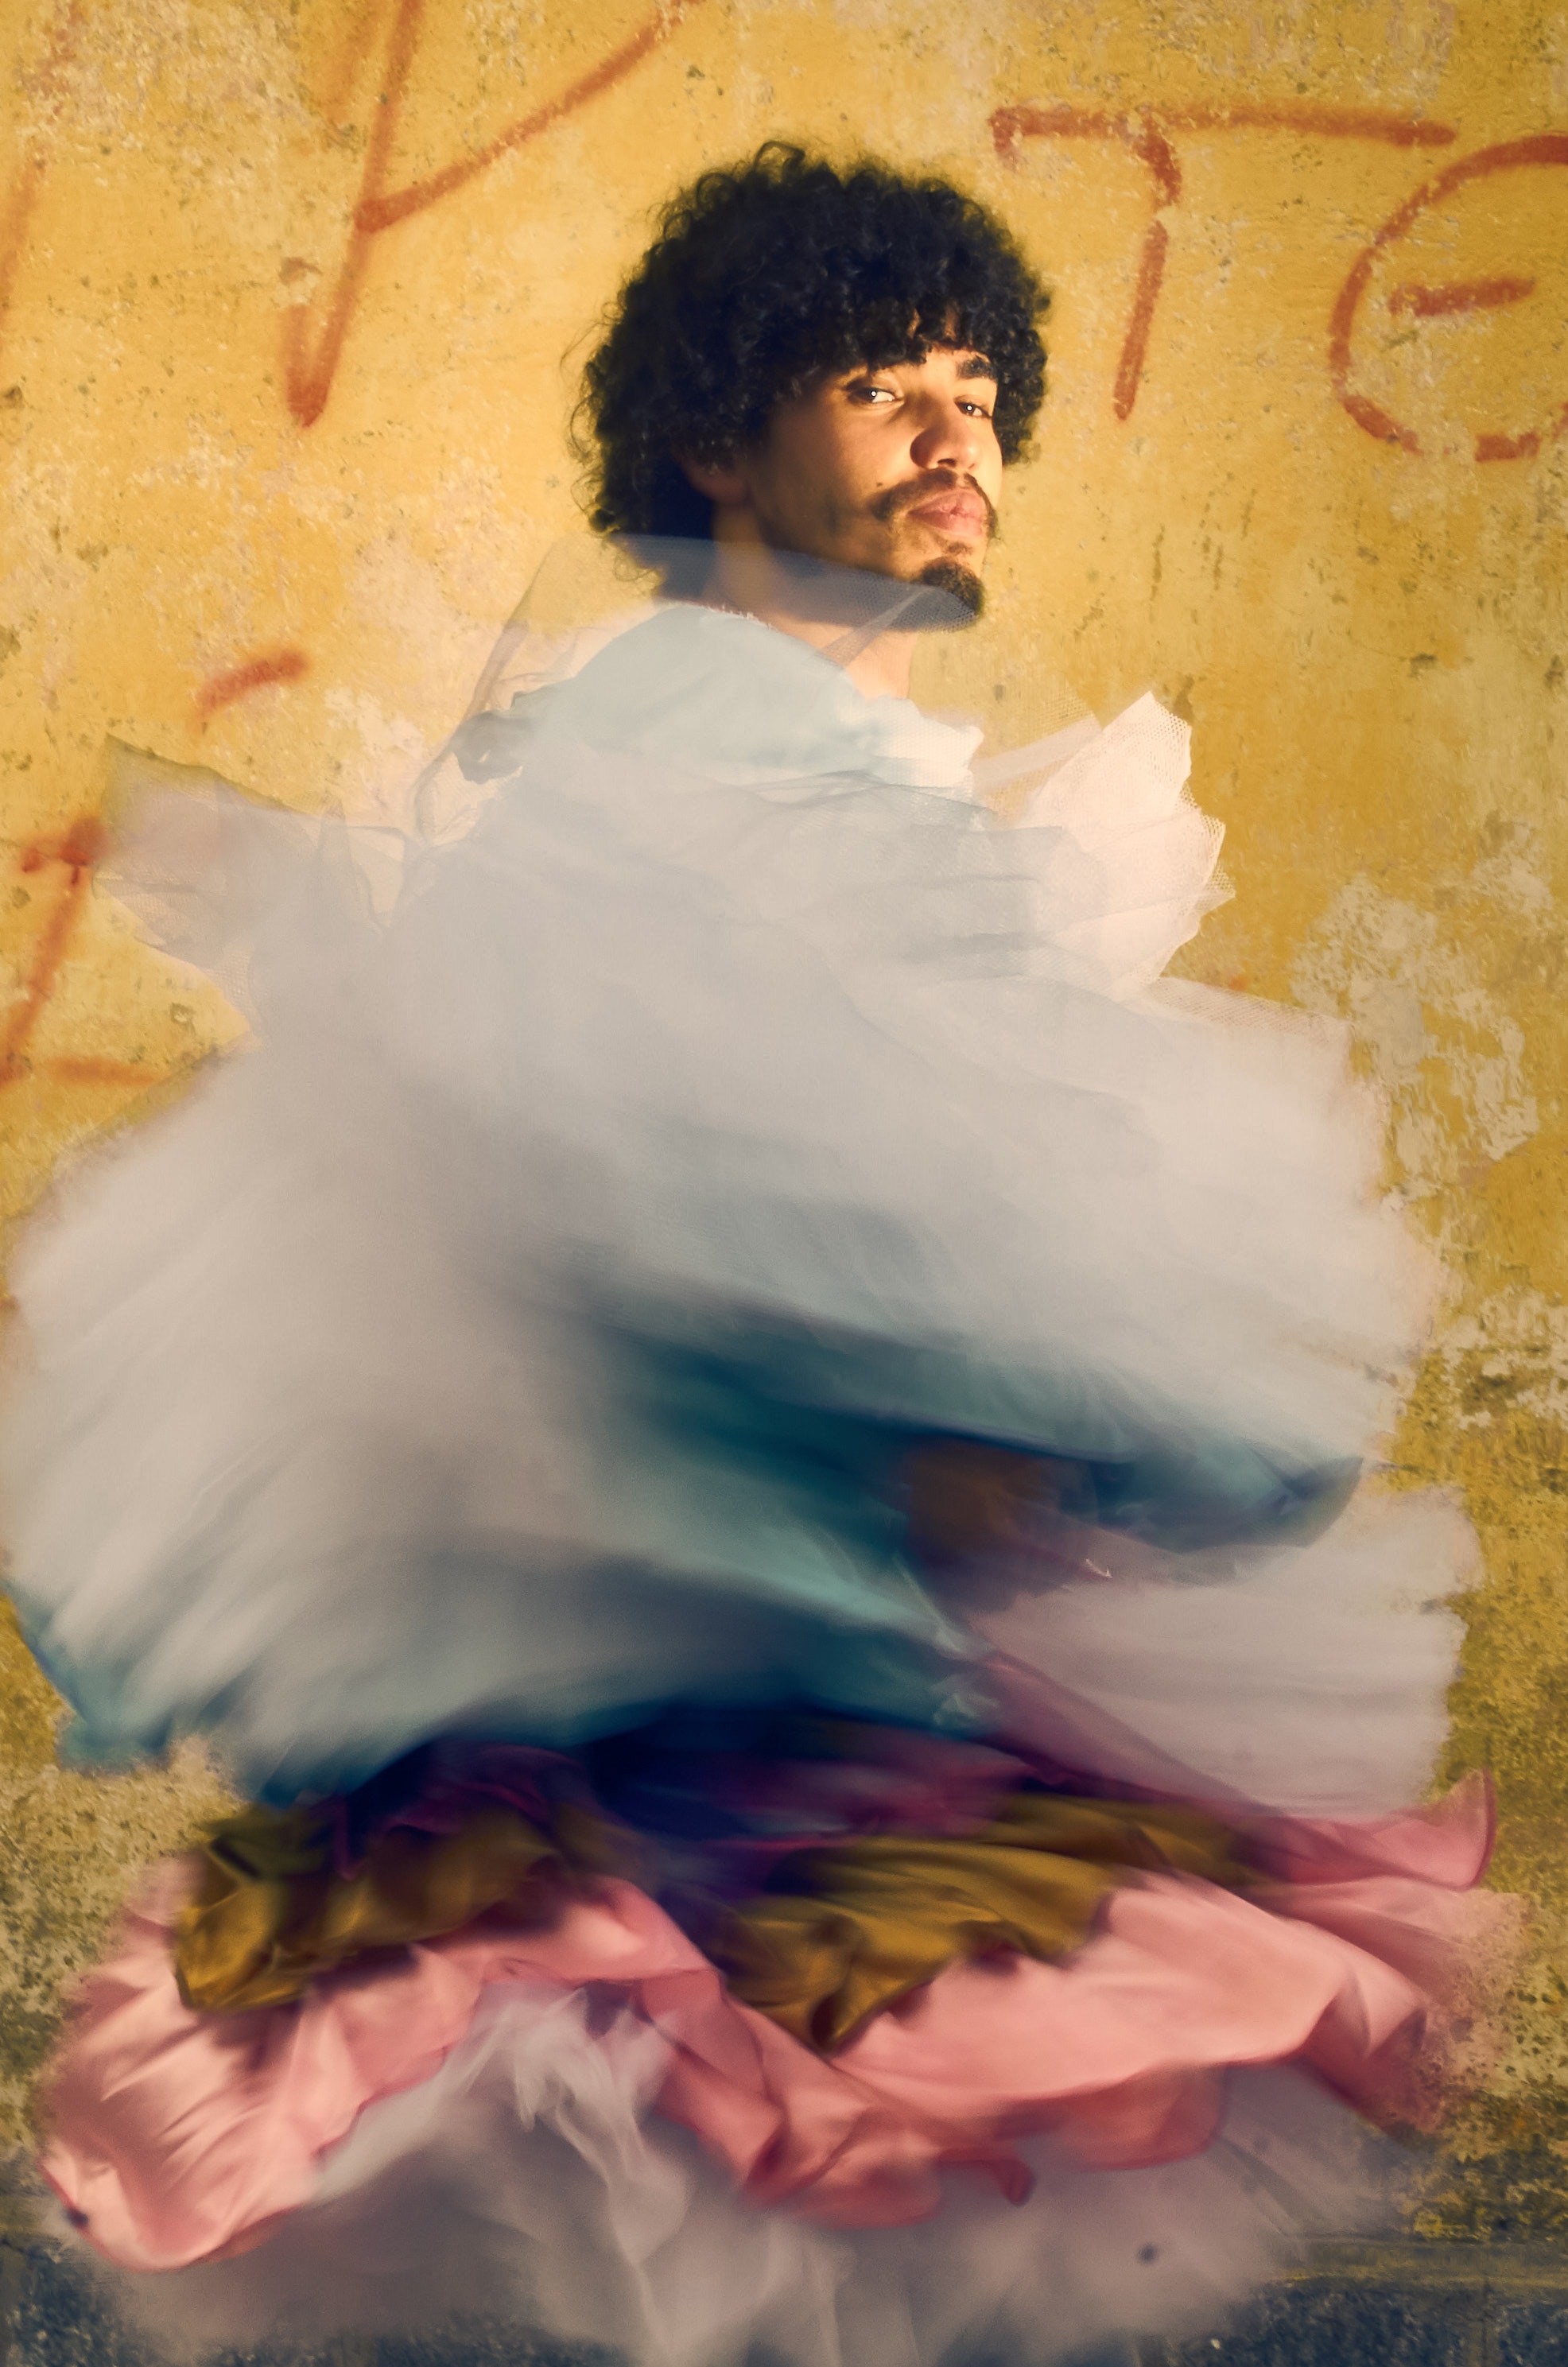
art, painting